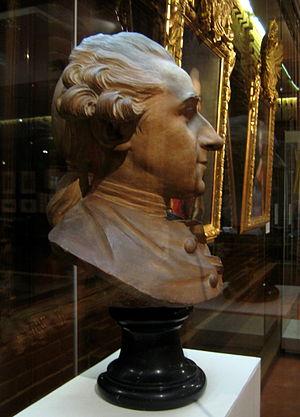
Marie-Anne Collot. Portrait du Prince Dimitri Alexeïevitch Galitzine. 1766. Terre cuite. De la collection David-Weill, maintenant dans la collection Podstanitskiy, Moscou.
Le prince Dimitri Alexeïevitch Galitzine est un ambassadeur et homme de lettres russe.
Marie-Anne Collot est une sculptrice française née à Paris en 1748 et morte à Nancy le 24 février 1821.